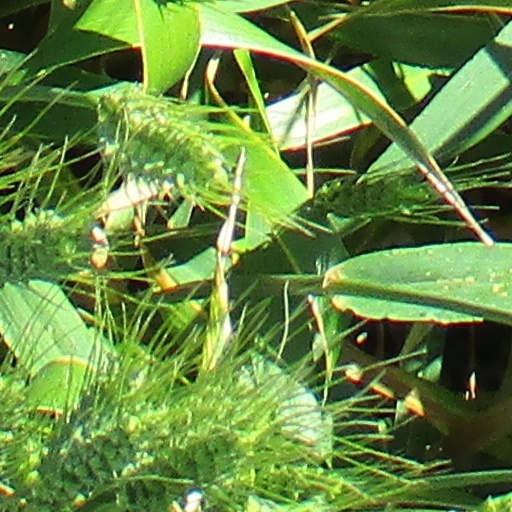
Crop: wheat